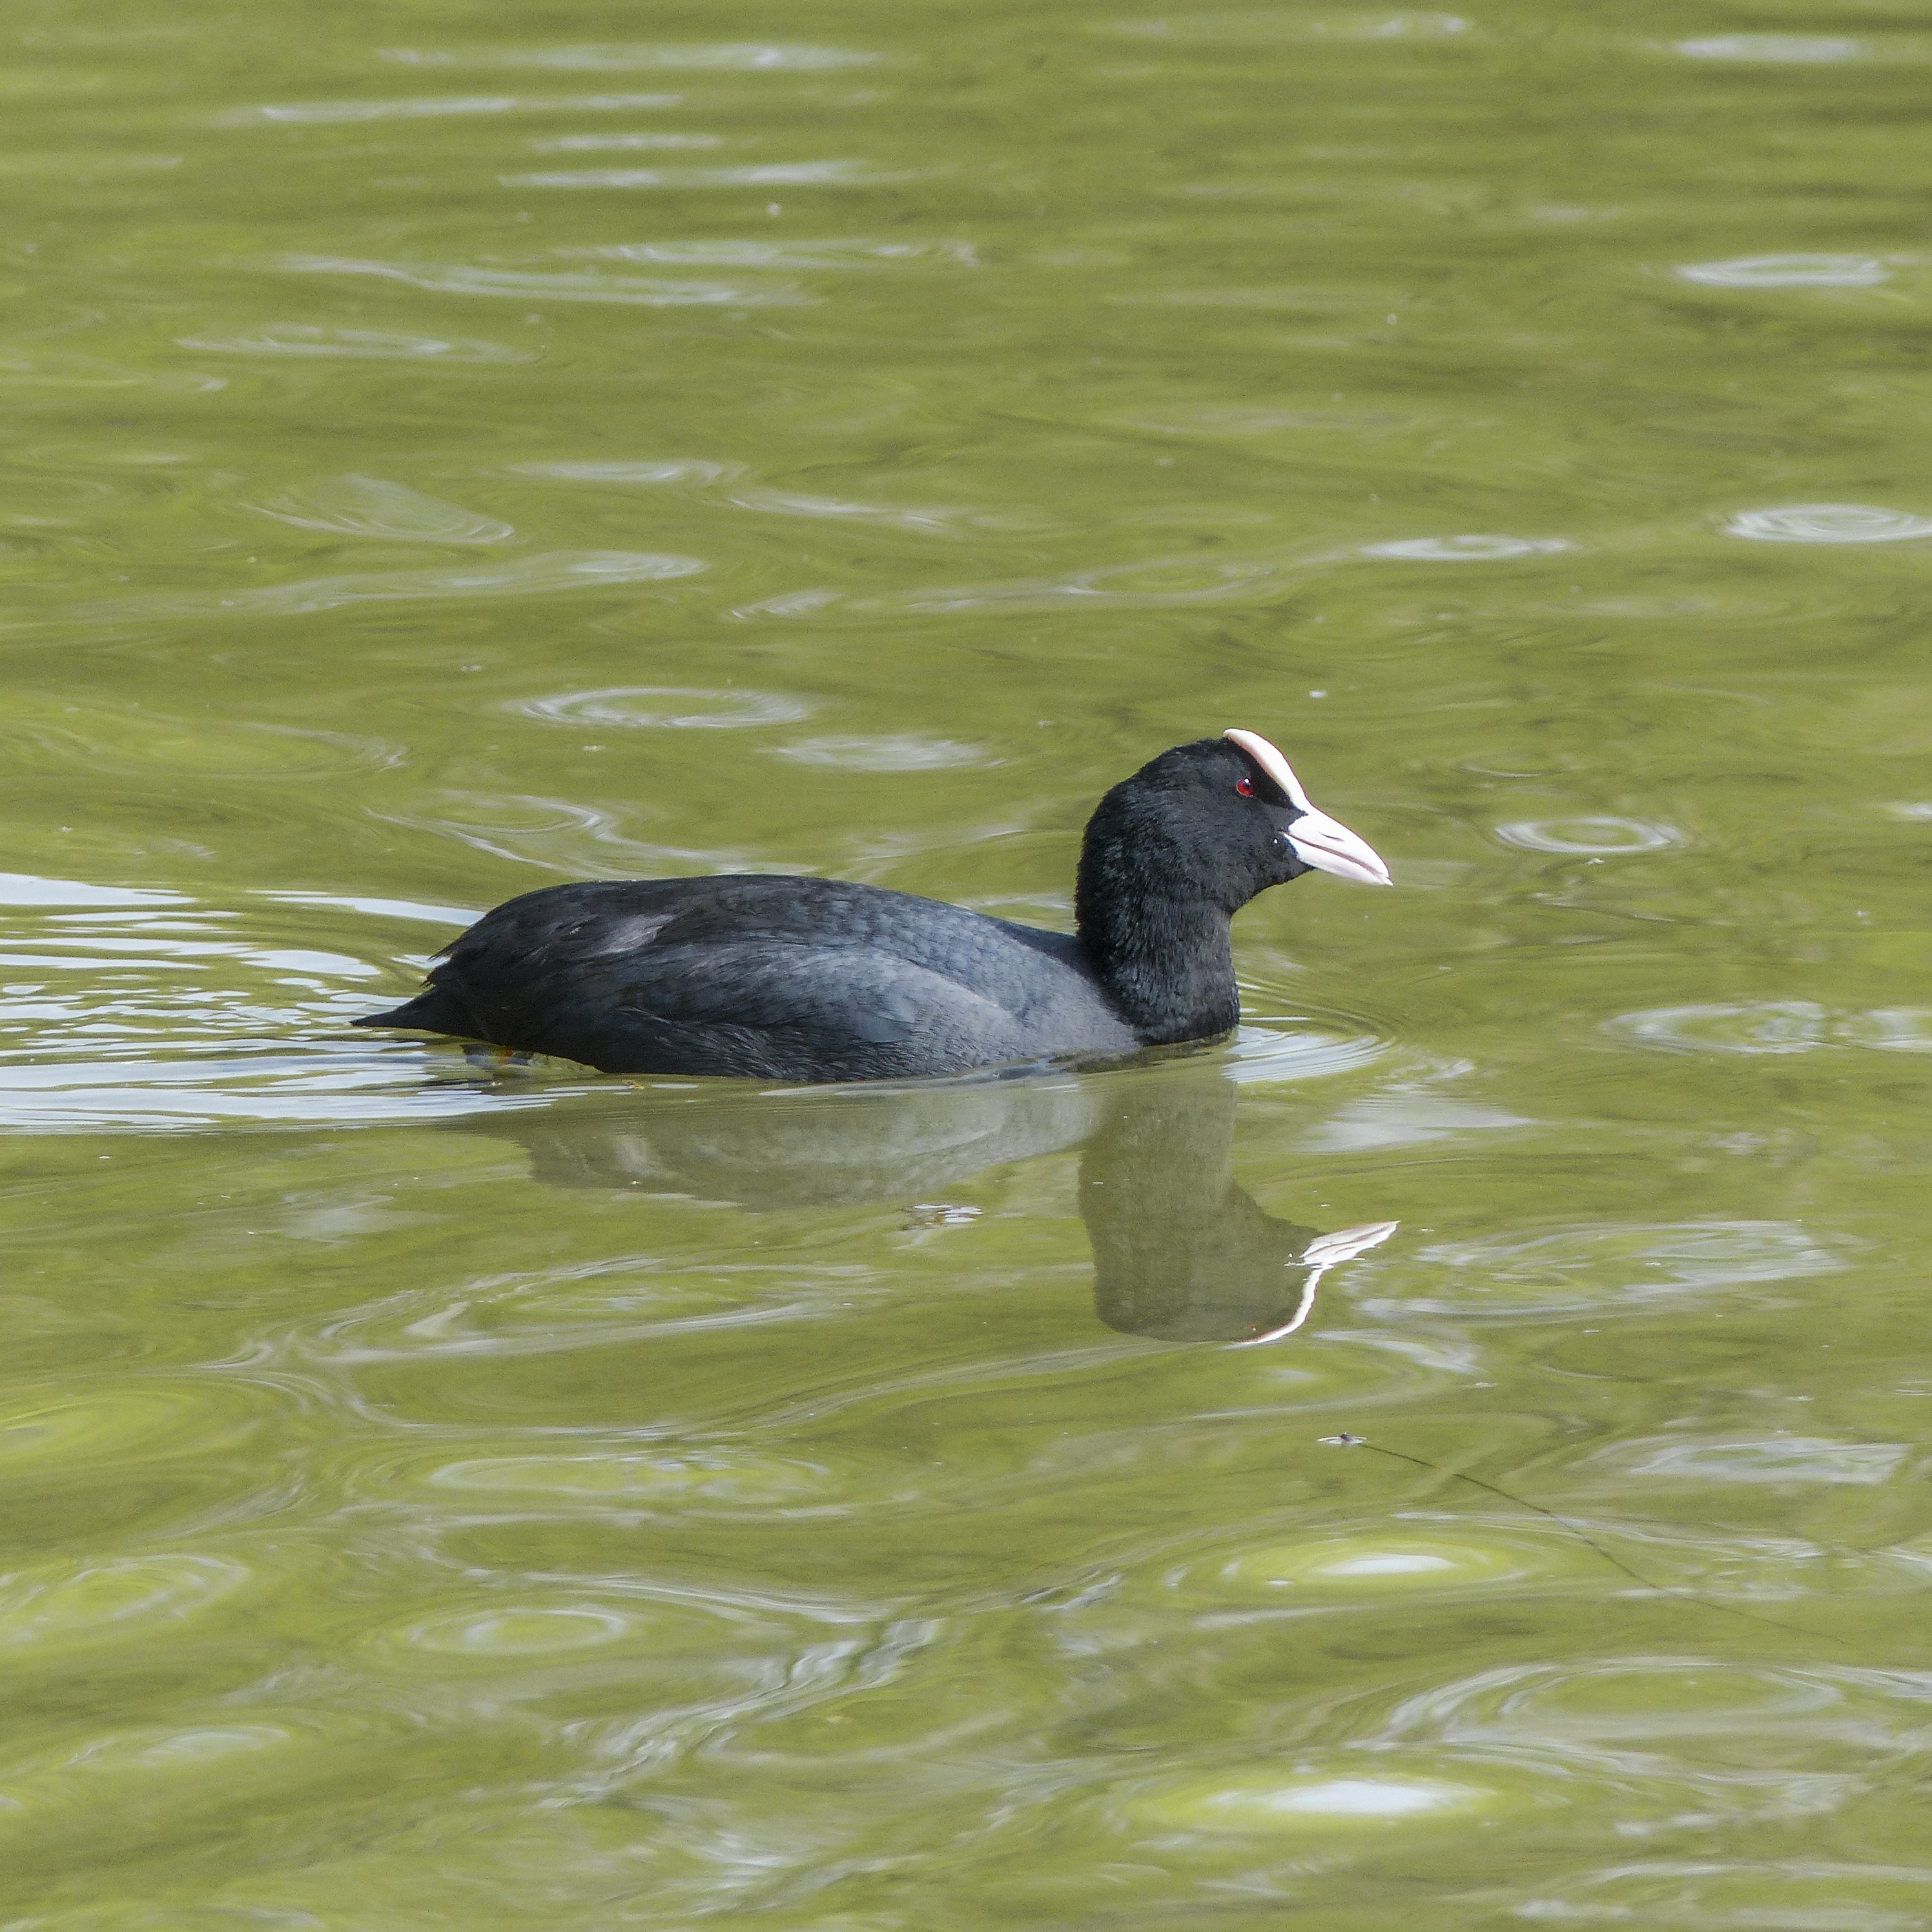
water, nature, bird, lake, animal, wildlife, beak, black, fauna, swimming, duck, vertebrate, feathered, waterfowl, coot, water bird, mallard, ducks geese and swans, seaduck, american coot, bald coot, white headed